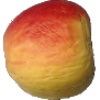
Label: red_yellow_apple